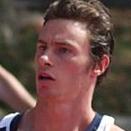
Age: 22